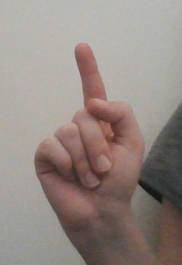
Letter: bb